Mai-Ndombe District

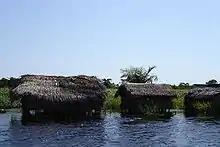
Houses on Lake Mai-Ndombe

Mai-Ndombe extends north from the Kasai River and is separated from the Congo River to the east by the Plateaux District.